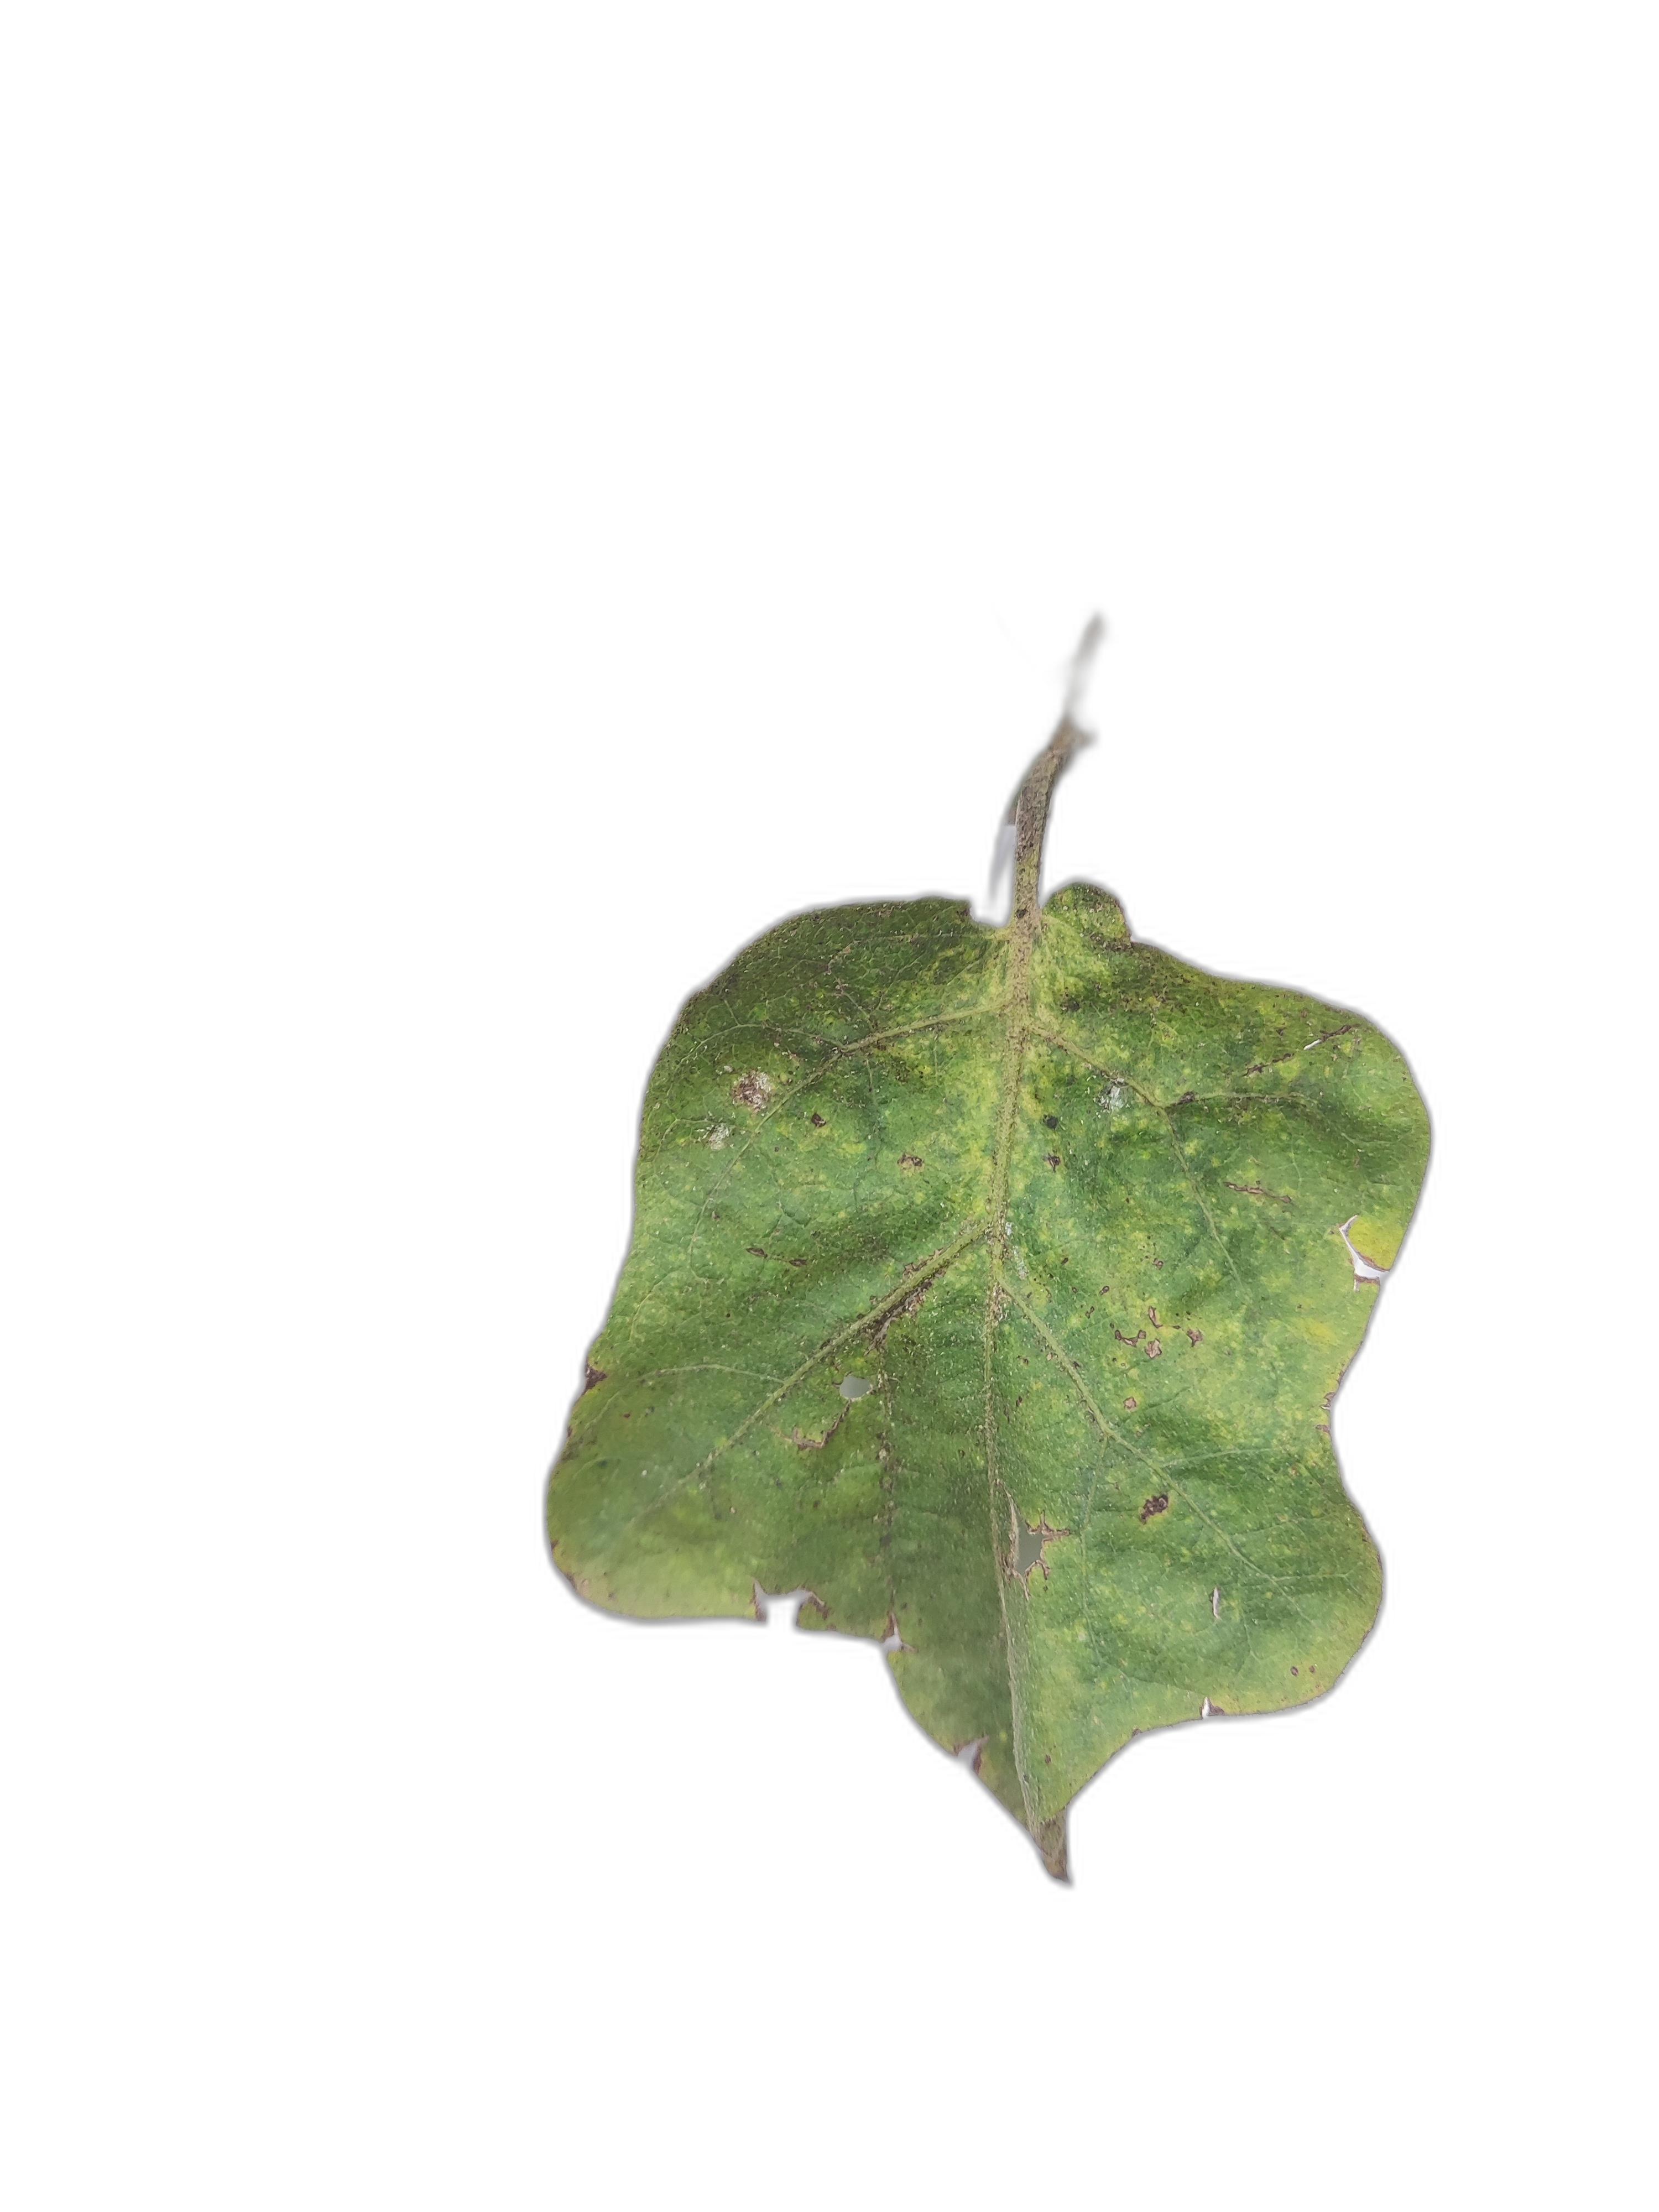
Label: Leaf Spot Disease